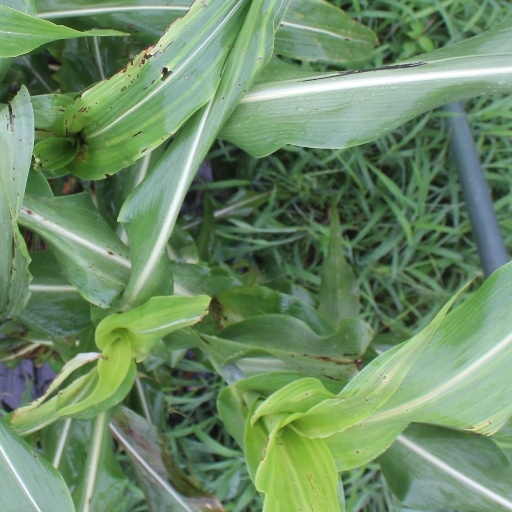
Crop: sorghum